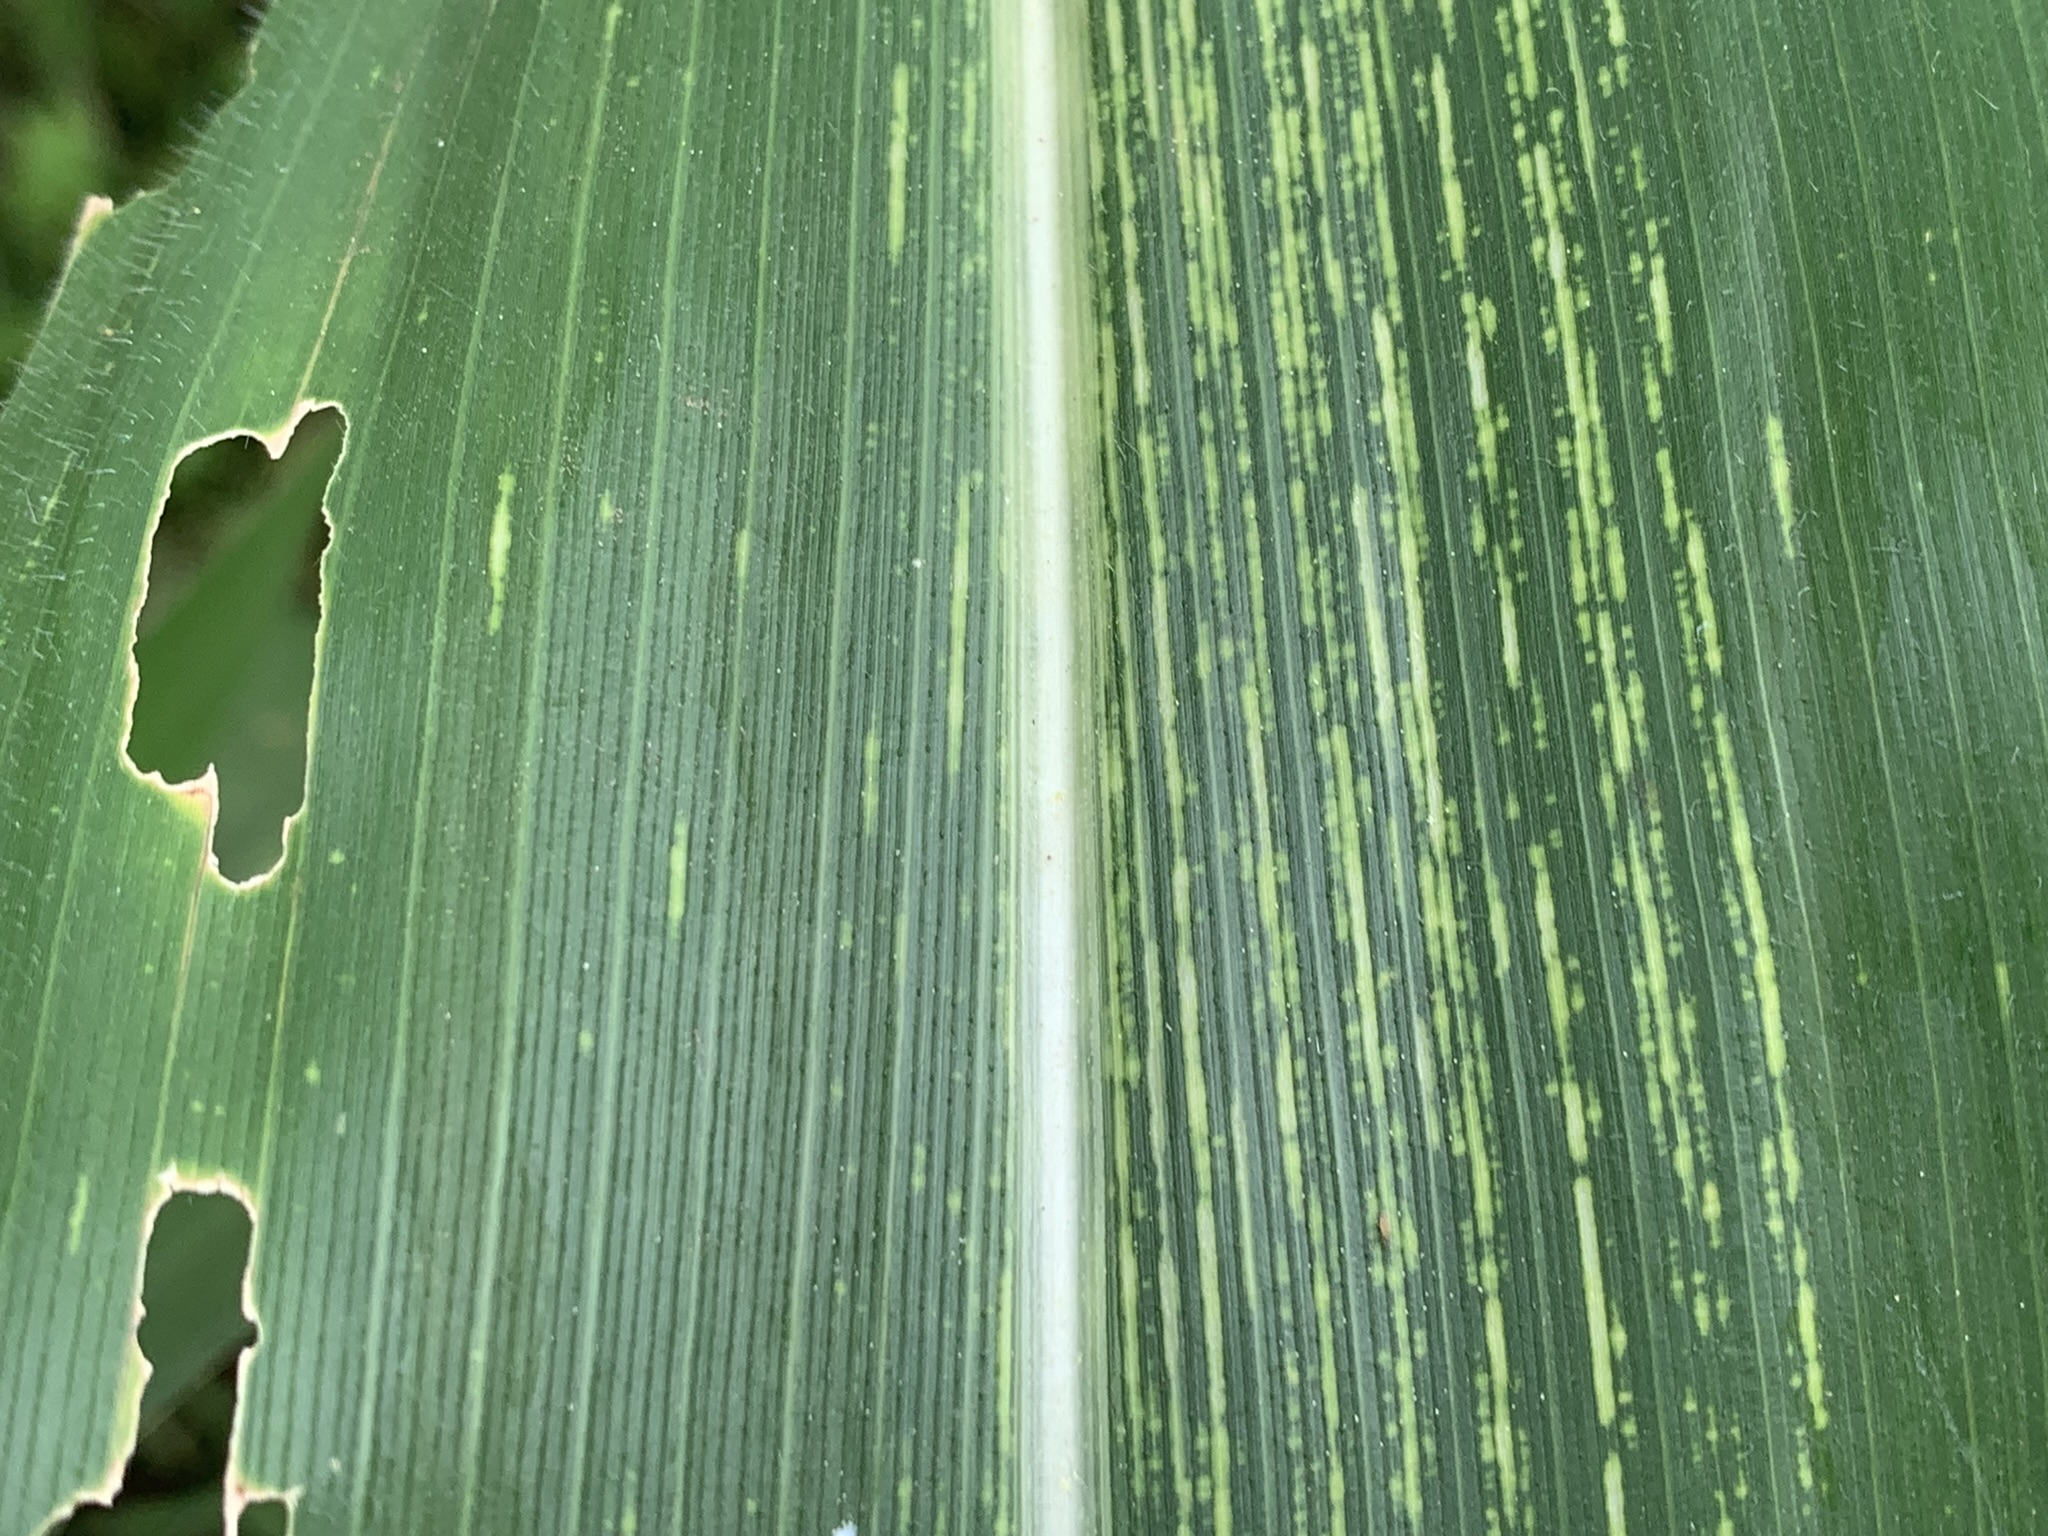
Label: MSV